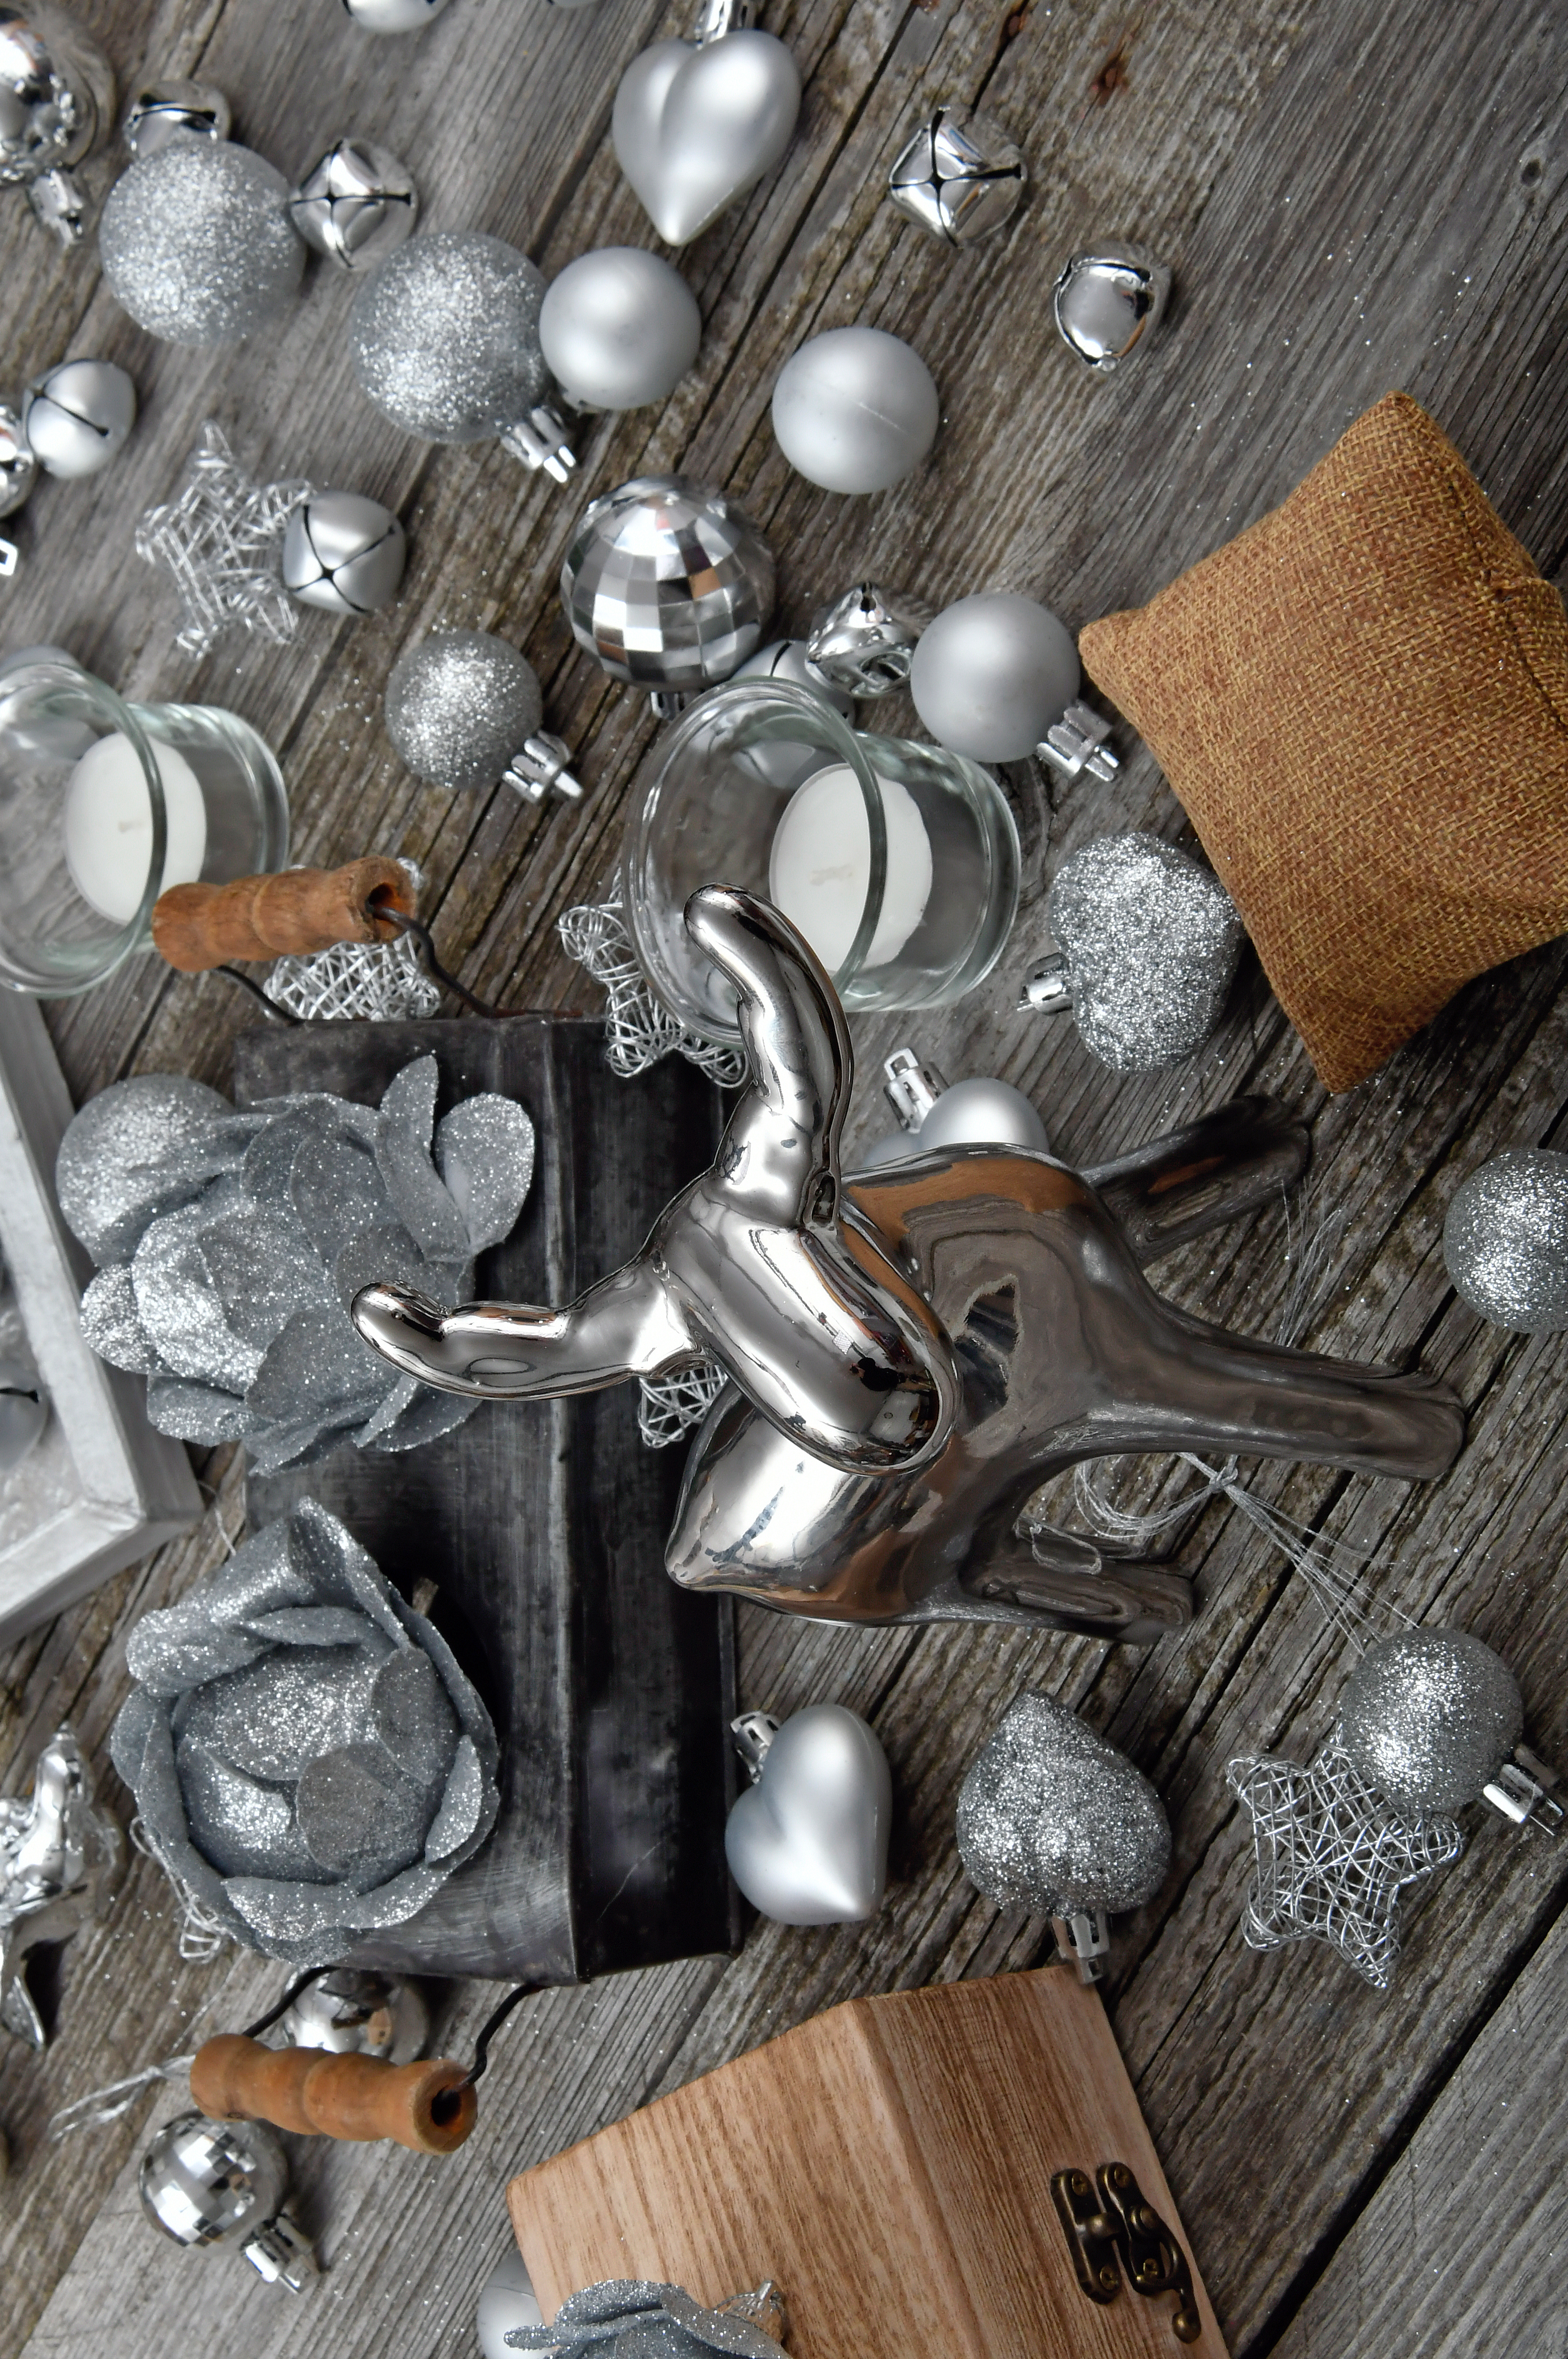
decoration, silver, white, celebration, holiday, decorations, color, elegant, ornament, ball, isolated, background, winter, light, decorative, season, glass, nobody, shiny, seasonal, festive, pearls, design, rustic, food, table, wooden, top, kitchen, cooking, traditional, view, flour, wood, vintage, concept, ingredient, spoon, recipe, homemade, culinary, bakery, dough, cuisine, metal